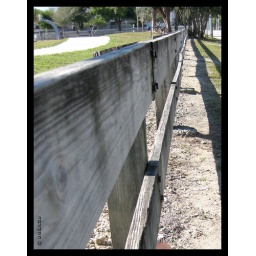
when on my lunch break and watching the birds dash about in the trees surrounding the park.